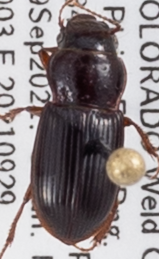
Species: Cratacanthus dubius
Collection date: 2021-09-29
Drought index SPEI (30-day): -1.594
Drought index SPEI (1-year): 0.288
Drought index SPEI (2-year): -0.8